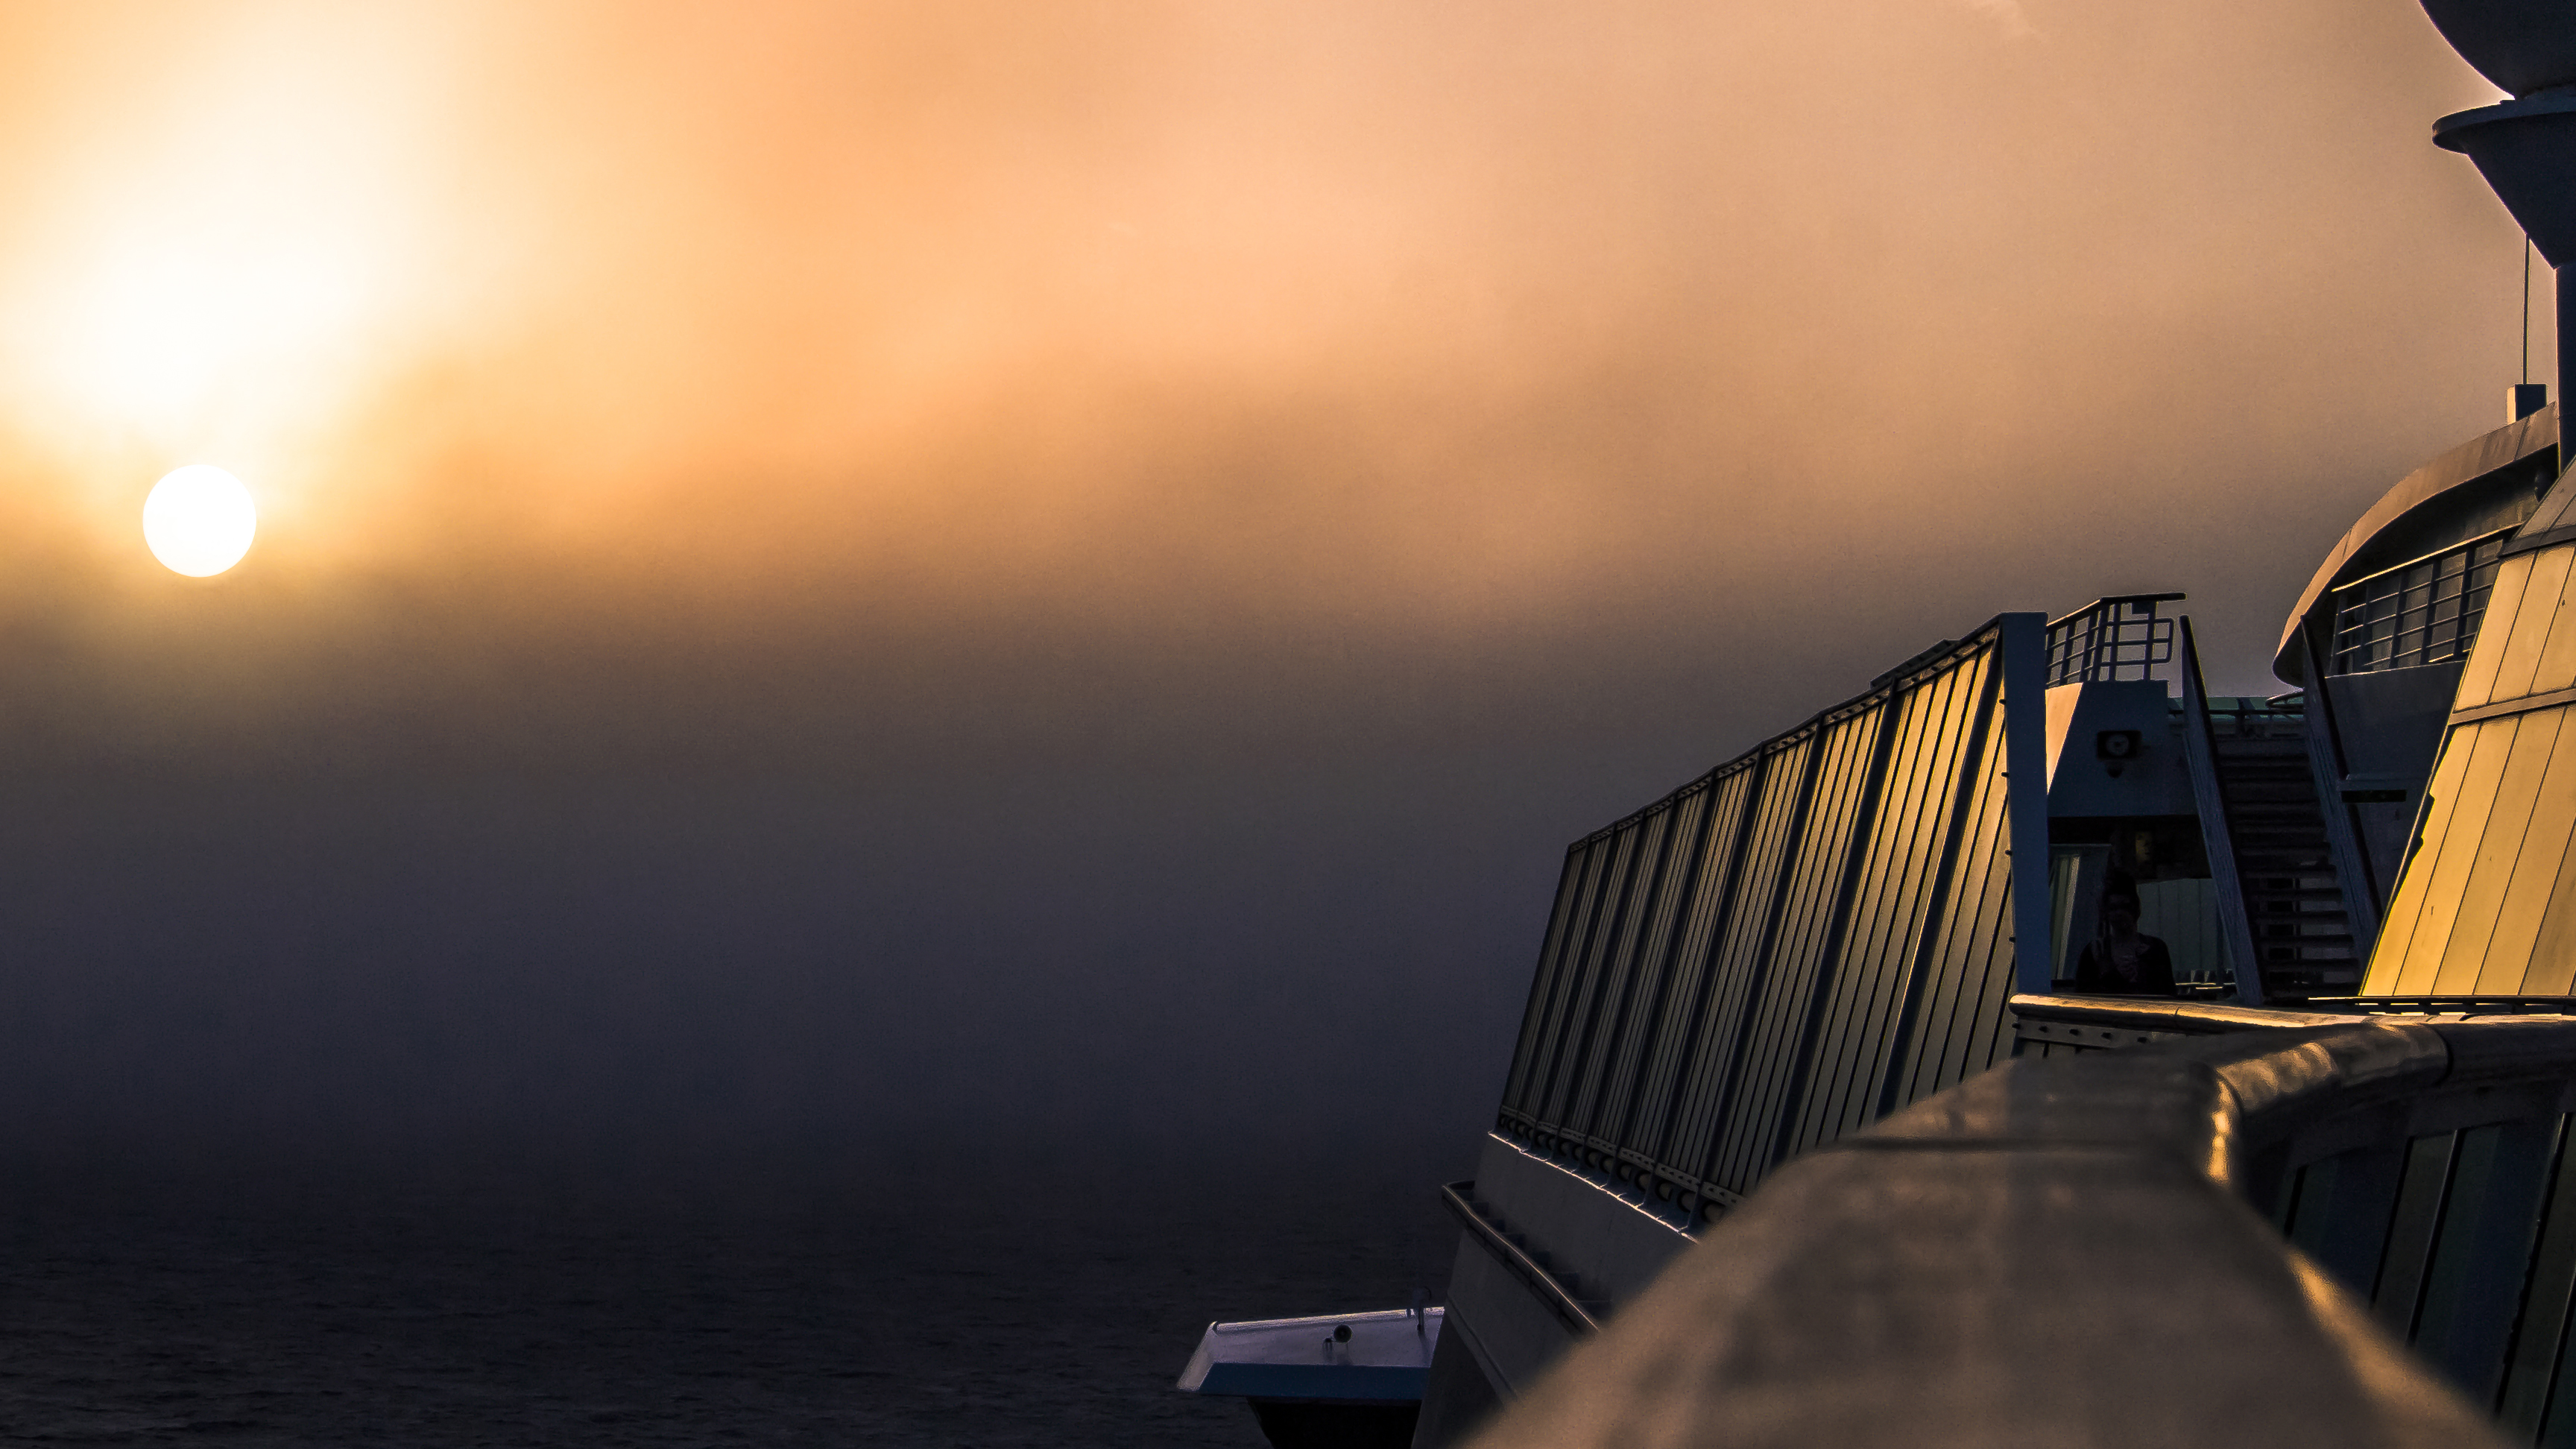
horizon, light, cloud, sky, sun, fog, sunrise, sunset, mist, night, sunlight, morning, dawn, atmosphere, ship, dark, dusk, evening, twilight, reflection, artistic, shadow, darkness, set, monochrome, cruise, creativecommons, sail, marine, channel, autofocus, layer, artsy, gastineau, atmospheric phenomenon, atmosphere of earth